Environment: real
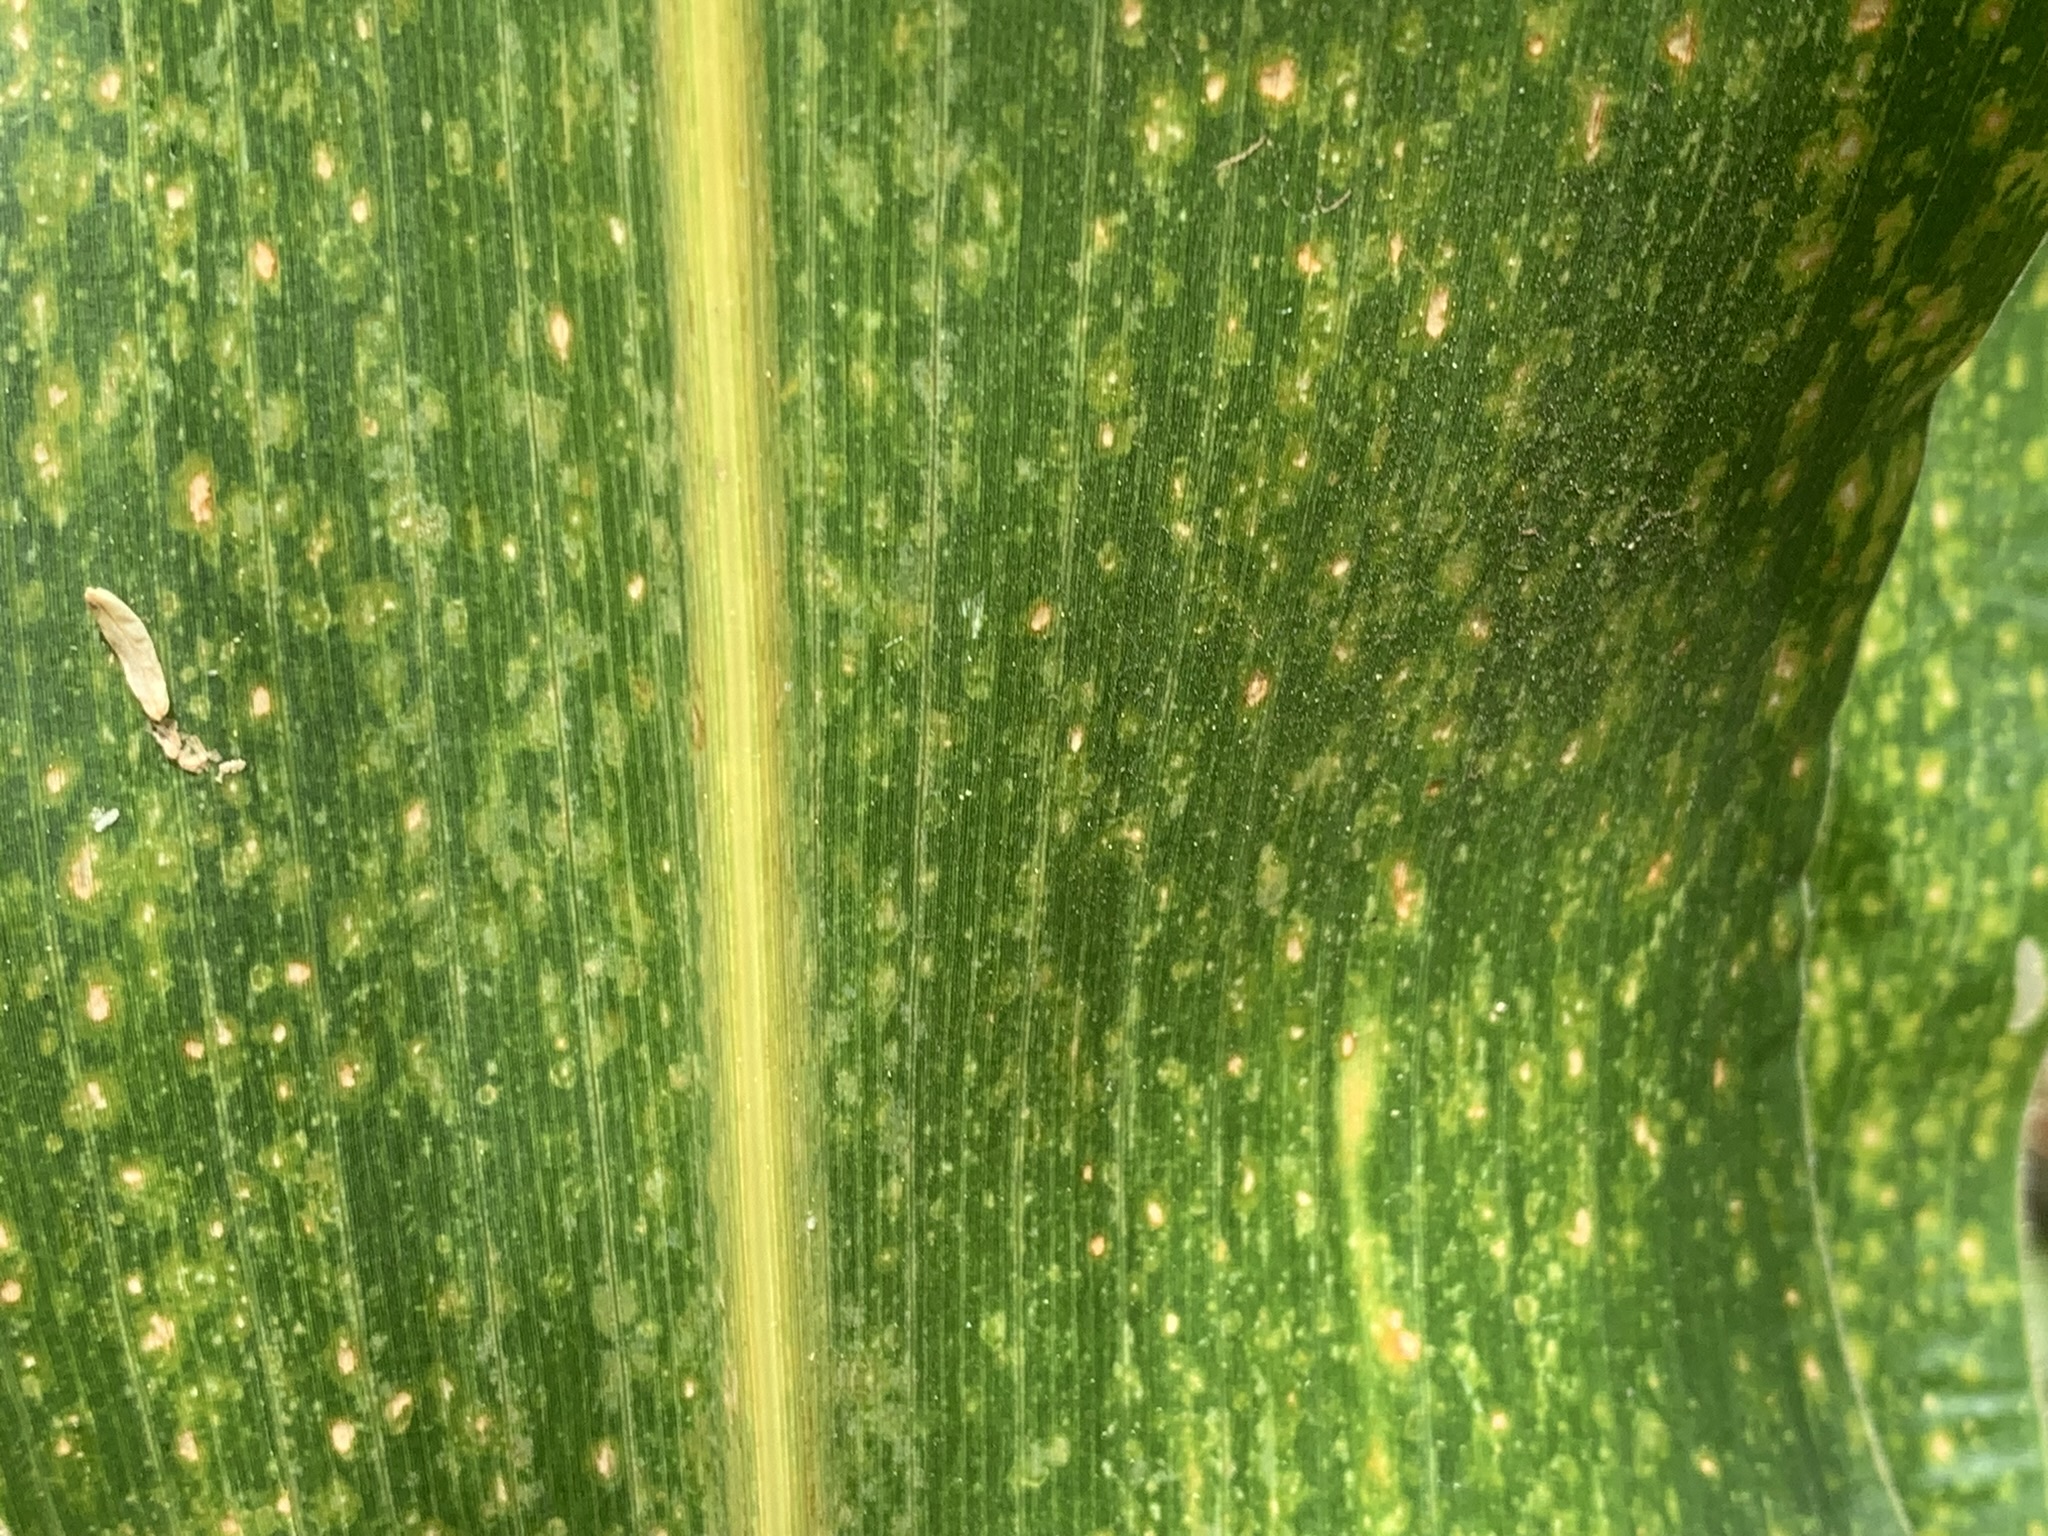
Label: lethal_necrosis